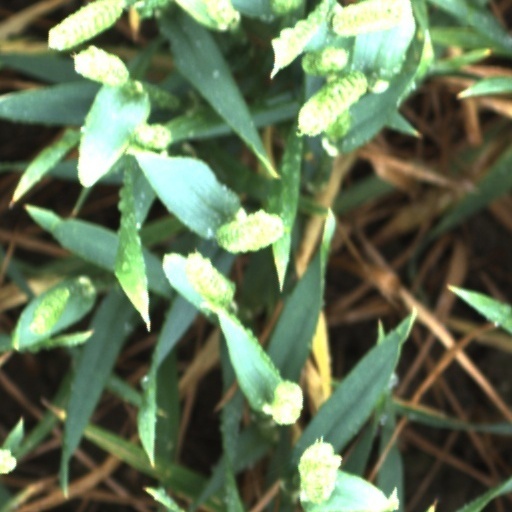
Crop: wheat